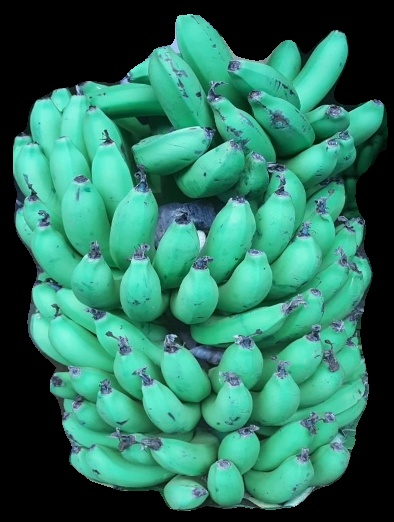
Variety: pachbale
Grade: grade1